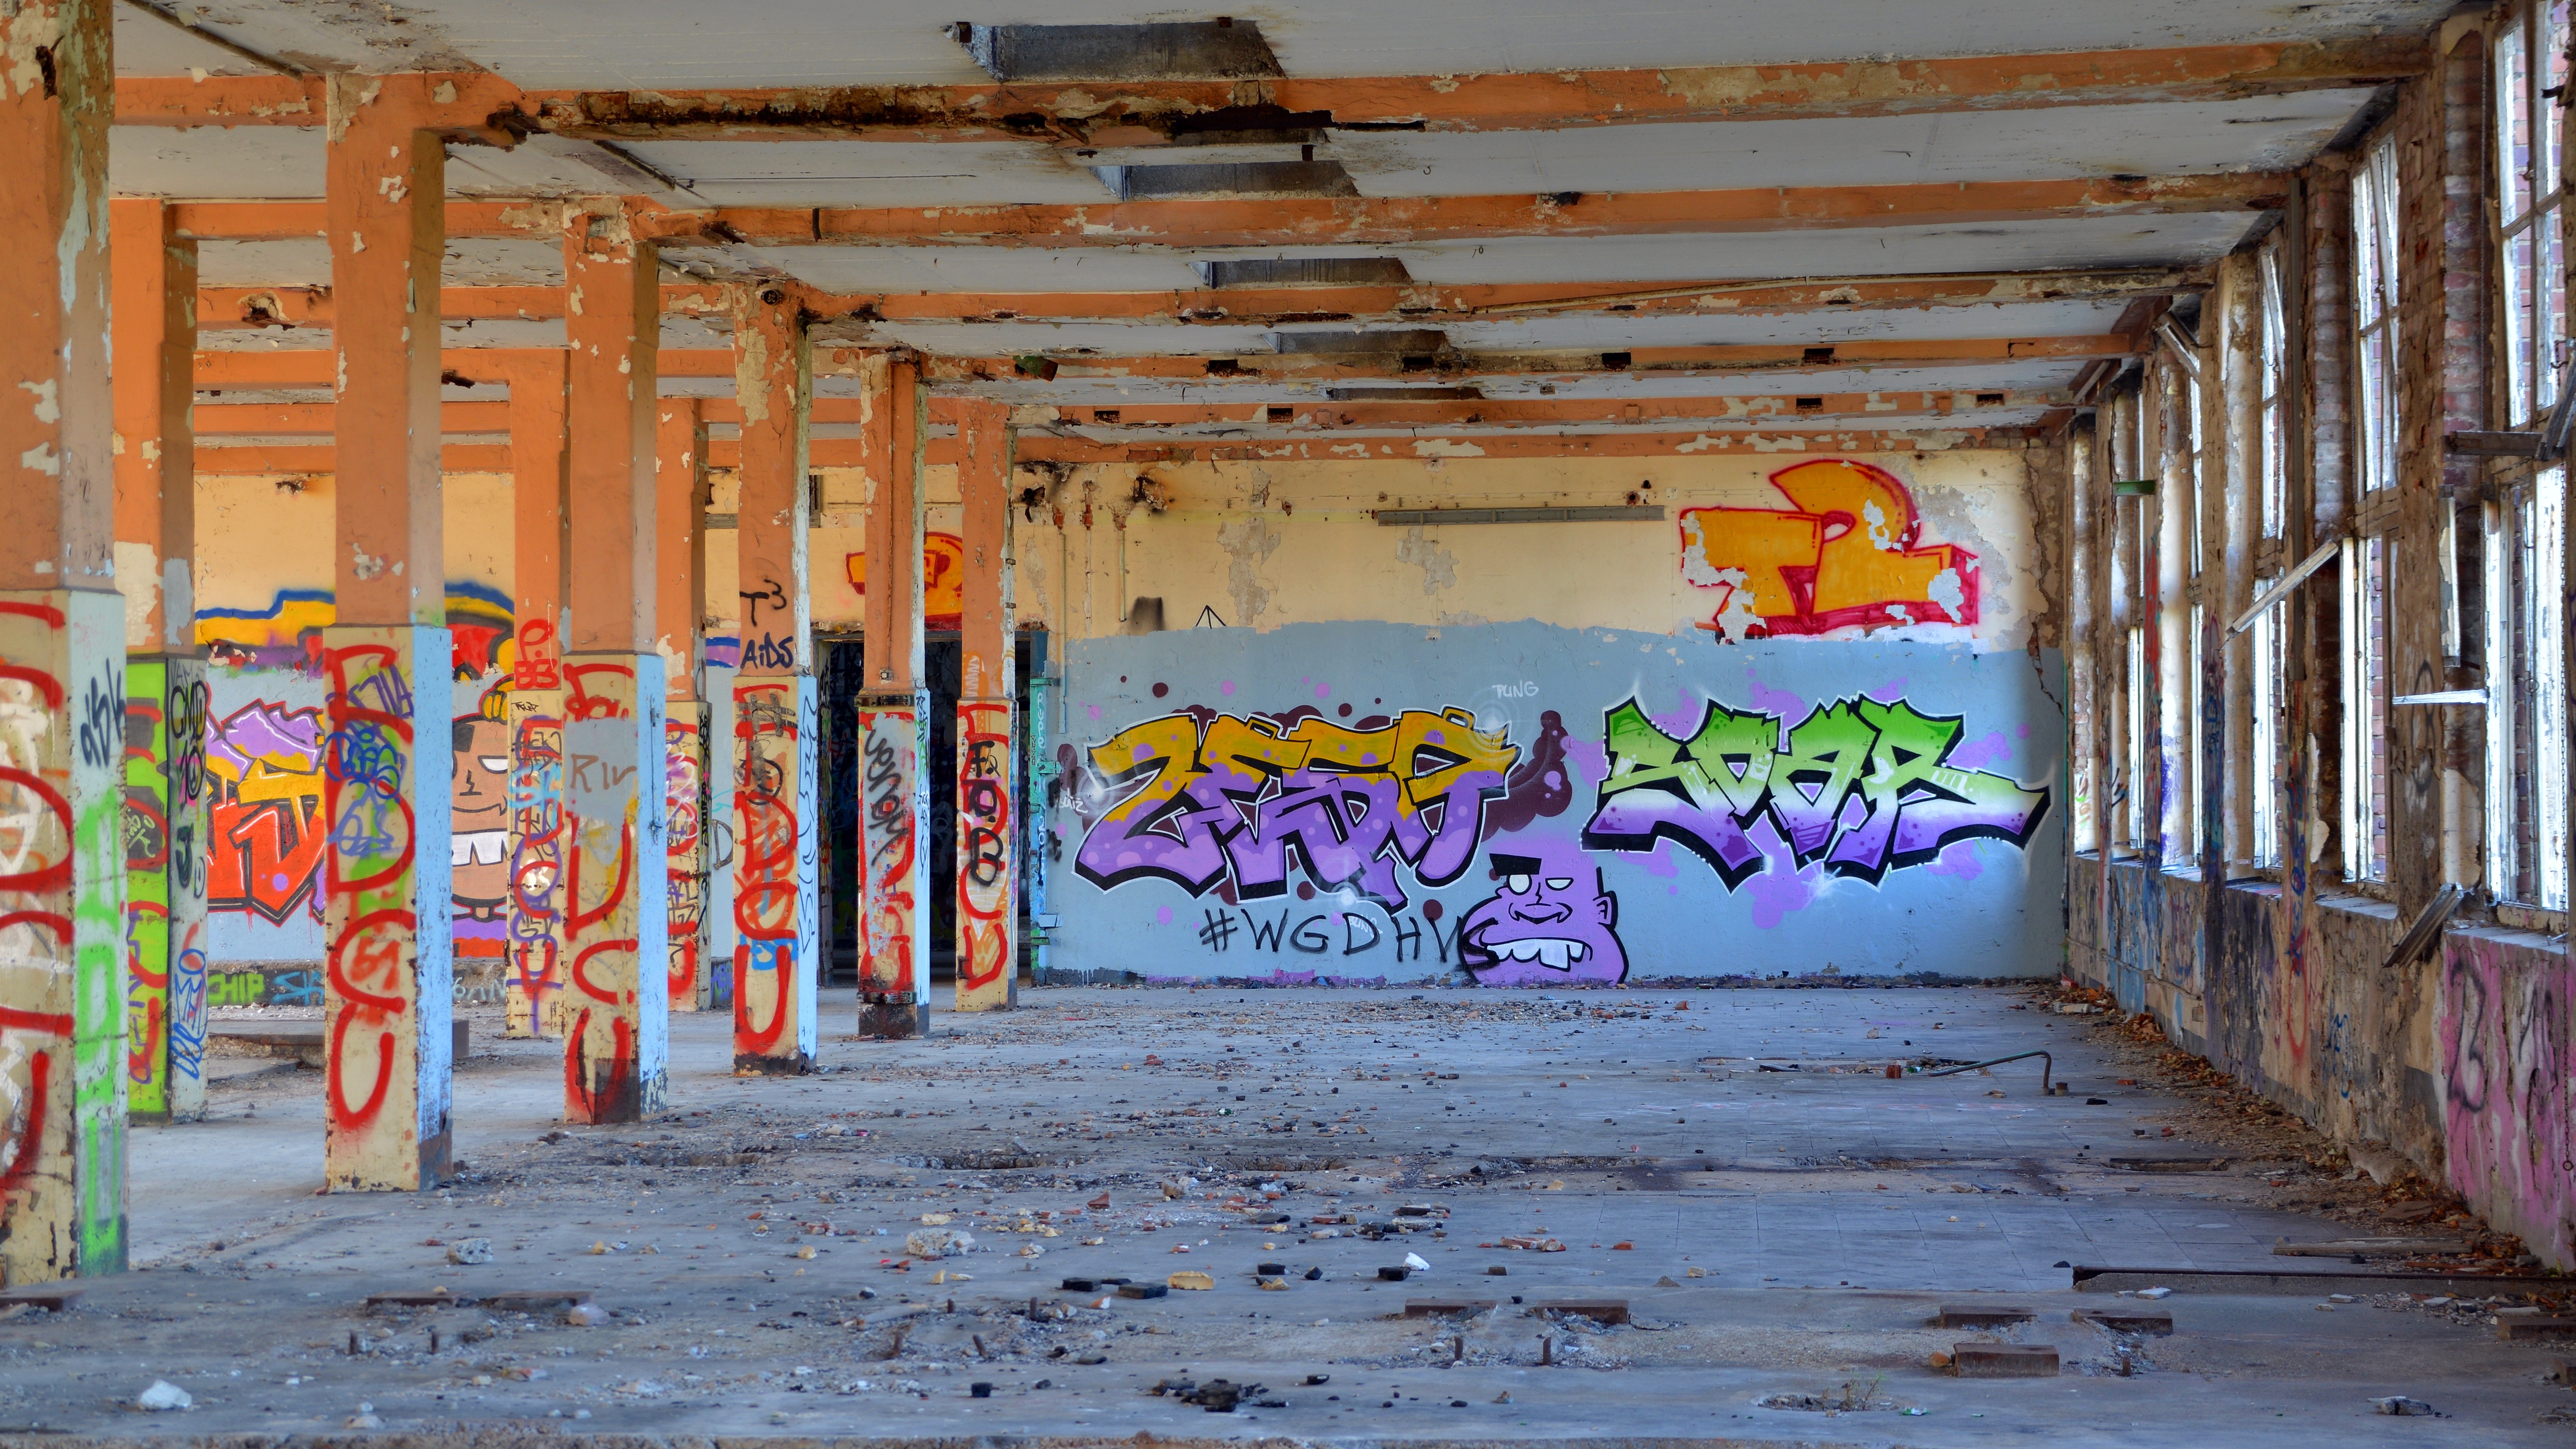
building, old, wall, color, broken, factory, industry, decay, ruin, graffiti, art, mural, leave, industrial plant, lost places, pforphoto, industrial building, factory building, lapsed, old factory, urban area